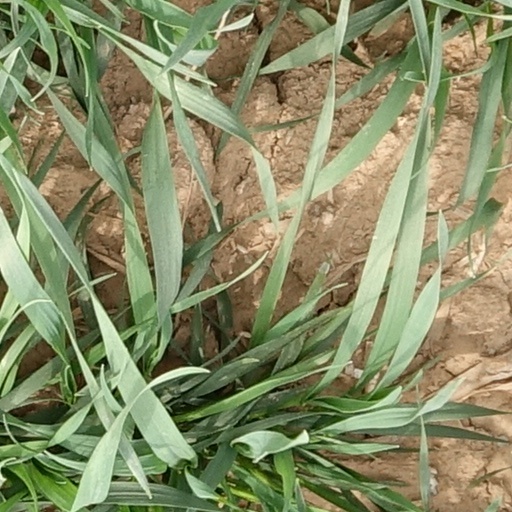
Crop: wheat